Foreign Economic Relations Board of Turkey

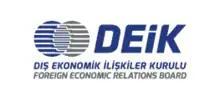

The Foreign Economic Relations Board of Turkey, also known as DEİK is a Turkish trade organization established in 1986 aimed at advancing business diplomacies and foreign economic policies of the Turkish private sector.